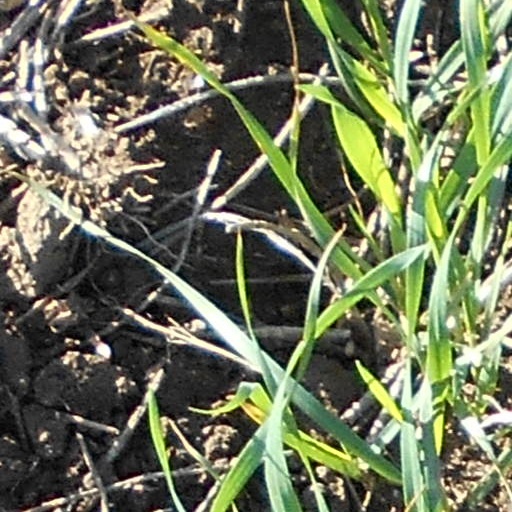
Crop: wheat